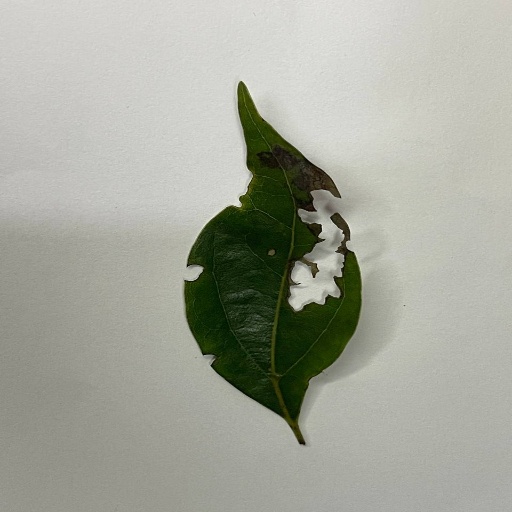
Species: Camphor
Leaf condition: Shot Hole